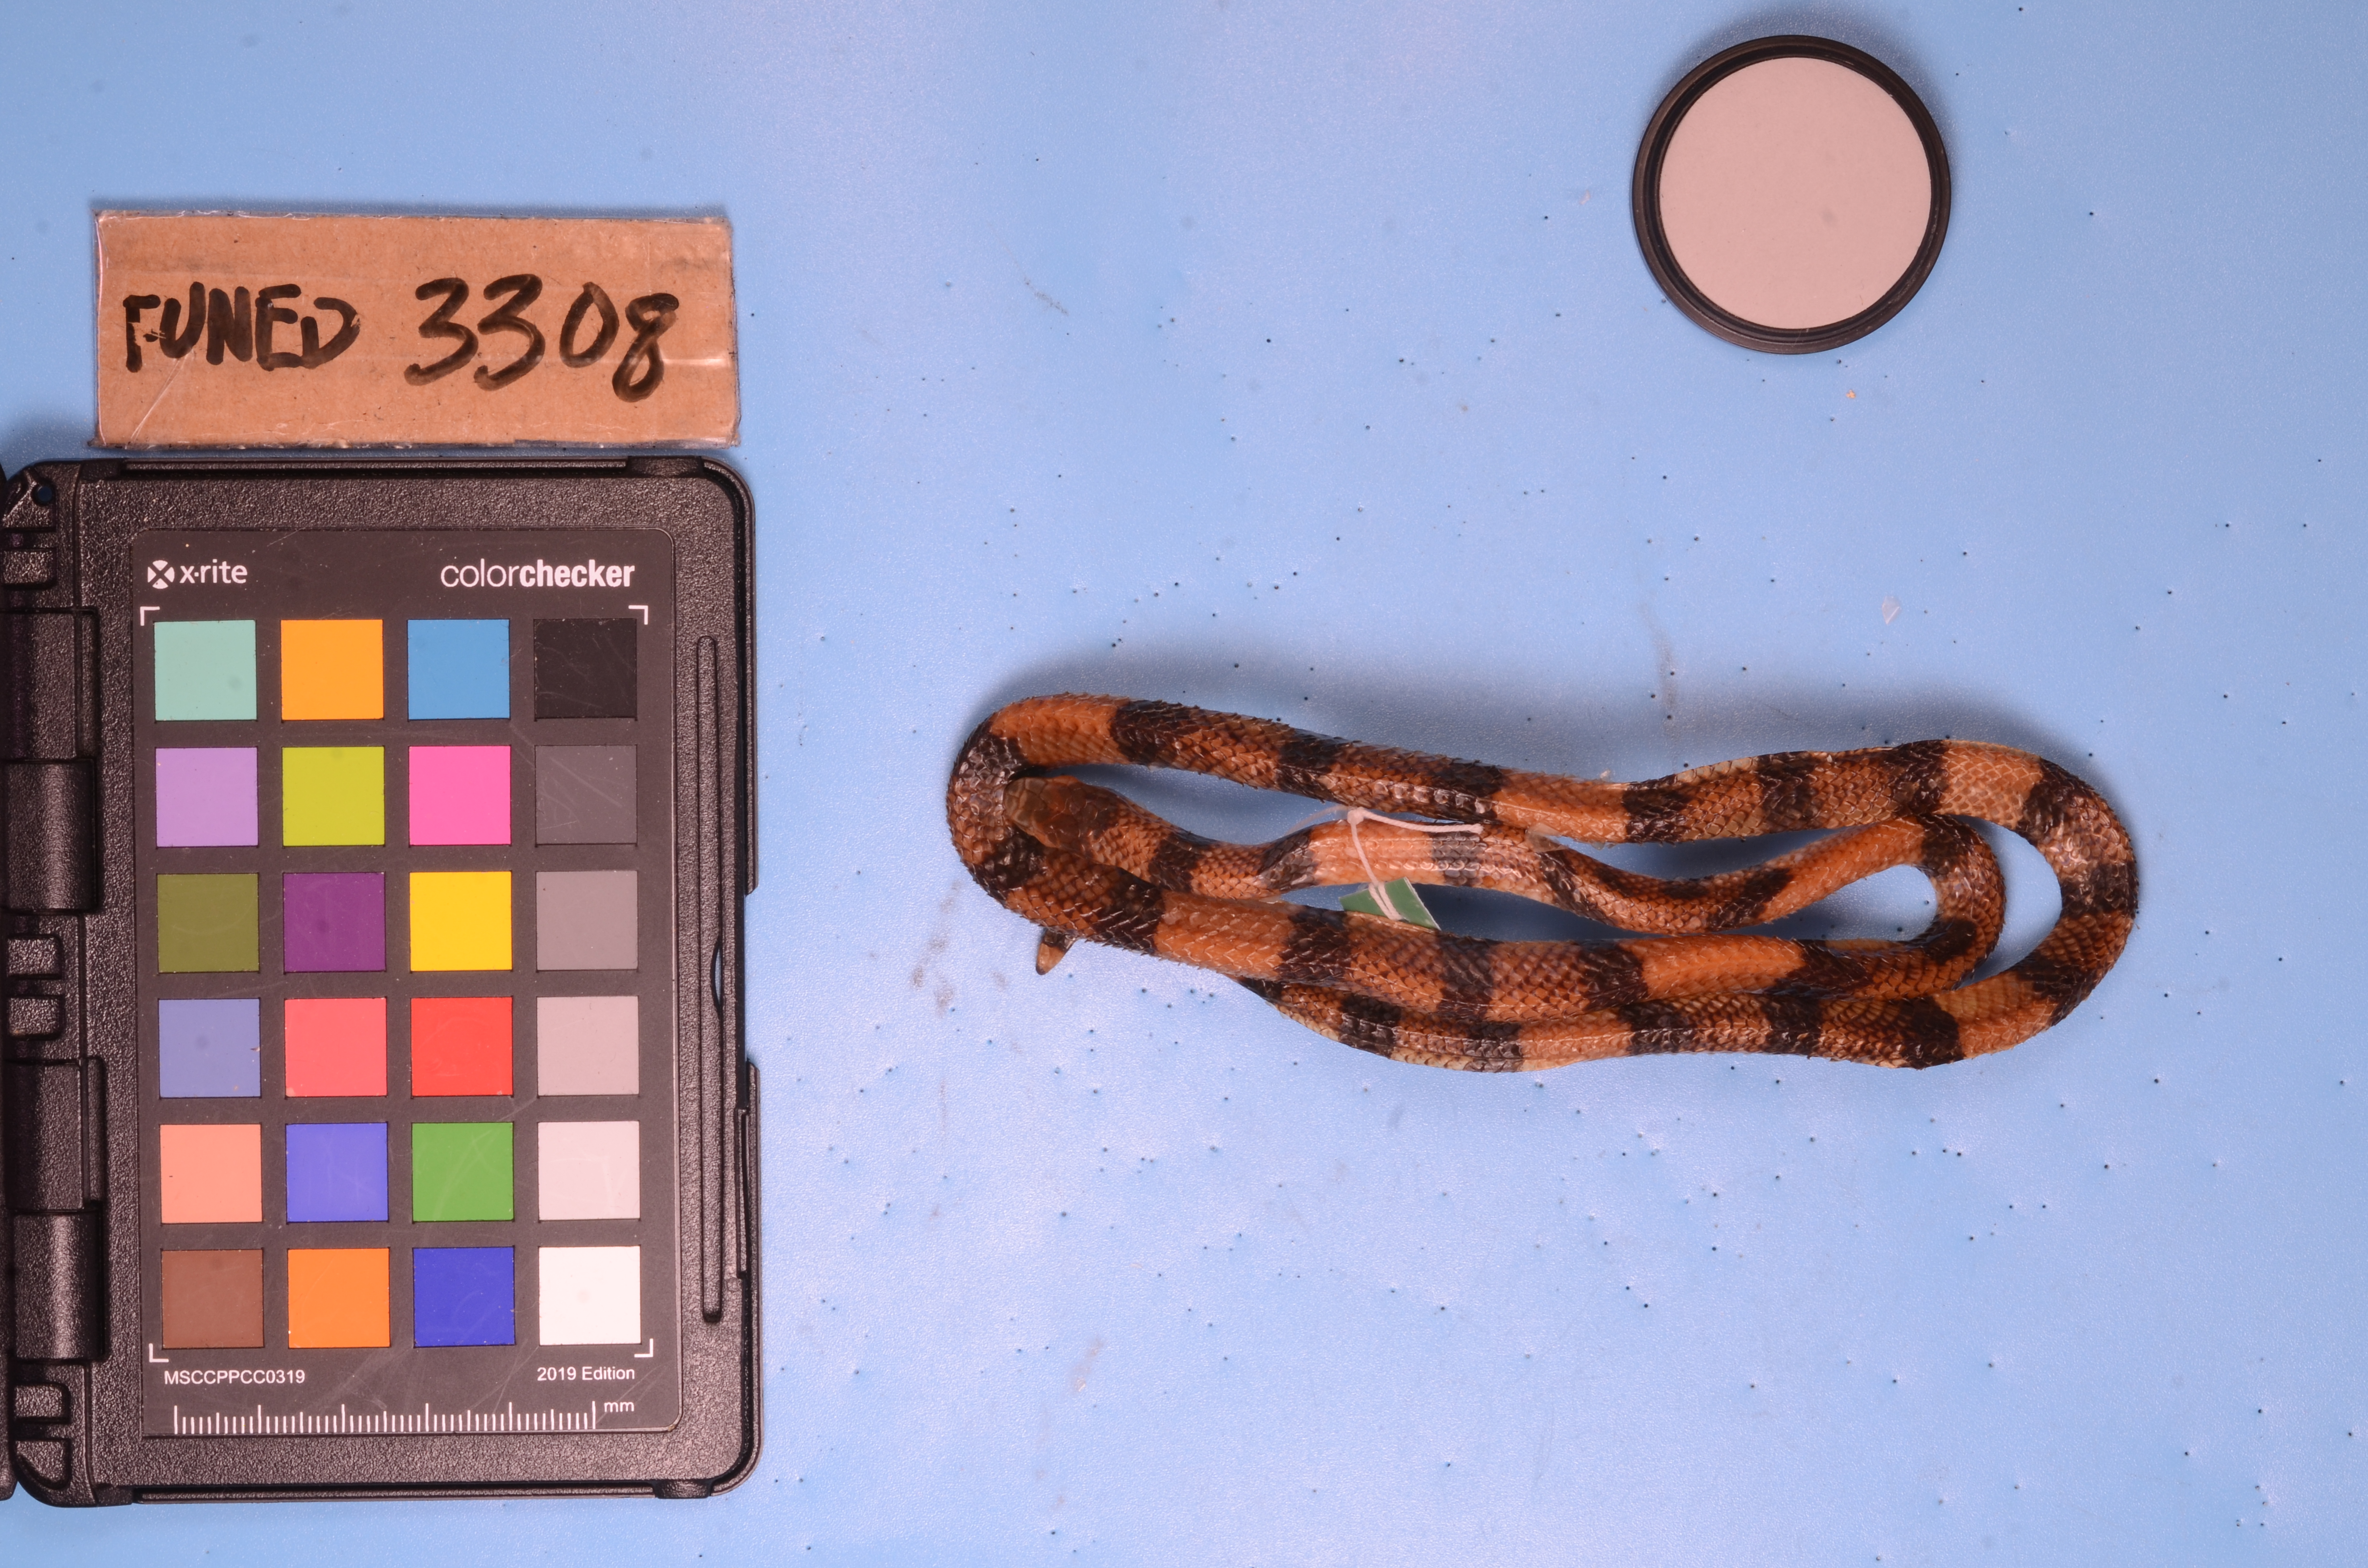
Species: Micrurus brasiliensis
View: dorsal
Mimicry status: model